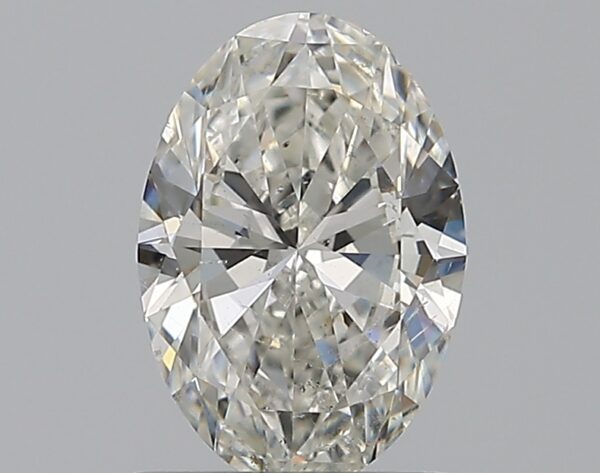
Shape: oval
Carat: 0.8
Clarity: SI2
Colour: H
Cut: EX
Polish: EX
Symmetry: VG
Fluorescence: N
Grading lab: GIA
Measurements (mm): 7.6 x 5.21 x 3.09